Aquatic respiration

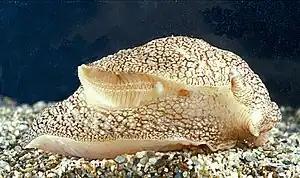
Sea slugs respire through a gill (or ctenidium)

Aquatic respiration is the process whereby an aquatic organism exchanges respiratory gases with water, obtaining oxygen from oxygen dissolved in water and excreting carbon dioxide and some other metabolic waste products into the water.